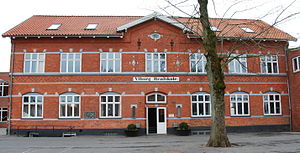
Viborg Private Realskole
Hovedbygningen på skolen i april 2011.
Hovedbygningen på Viborg Private Realskole.
Viborg Private Realskole er en privatskole beliggende i Viborg. Skolen har plads til 750 elever.